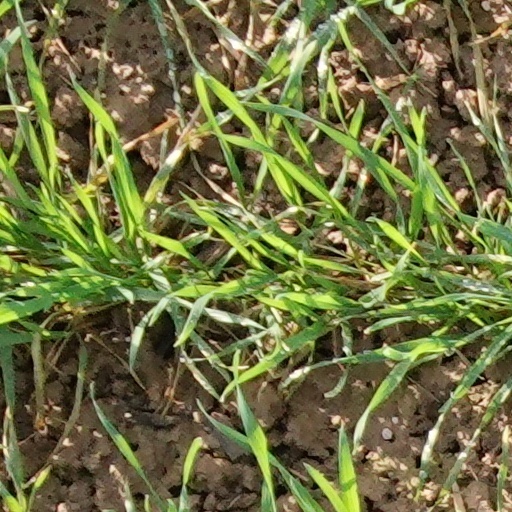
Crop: wheat